List of United States Army units with colonial roots

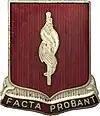
Distinctive Unit Insignia: 118th MP Bn

Revolutionary War Campaigns: Rhode Island 1777, Rhode Island 1778